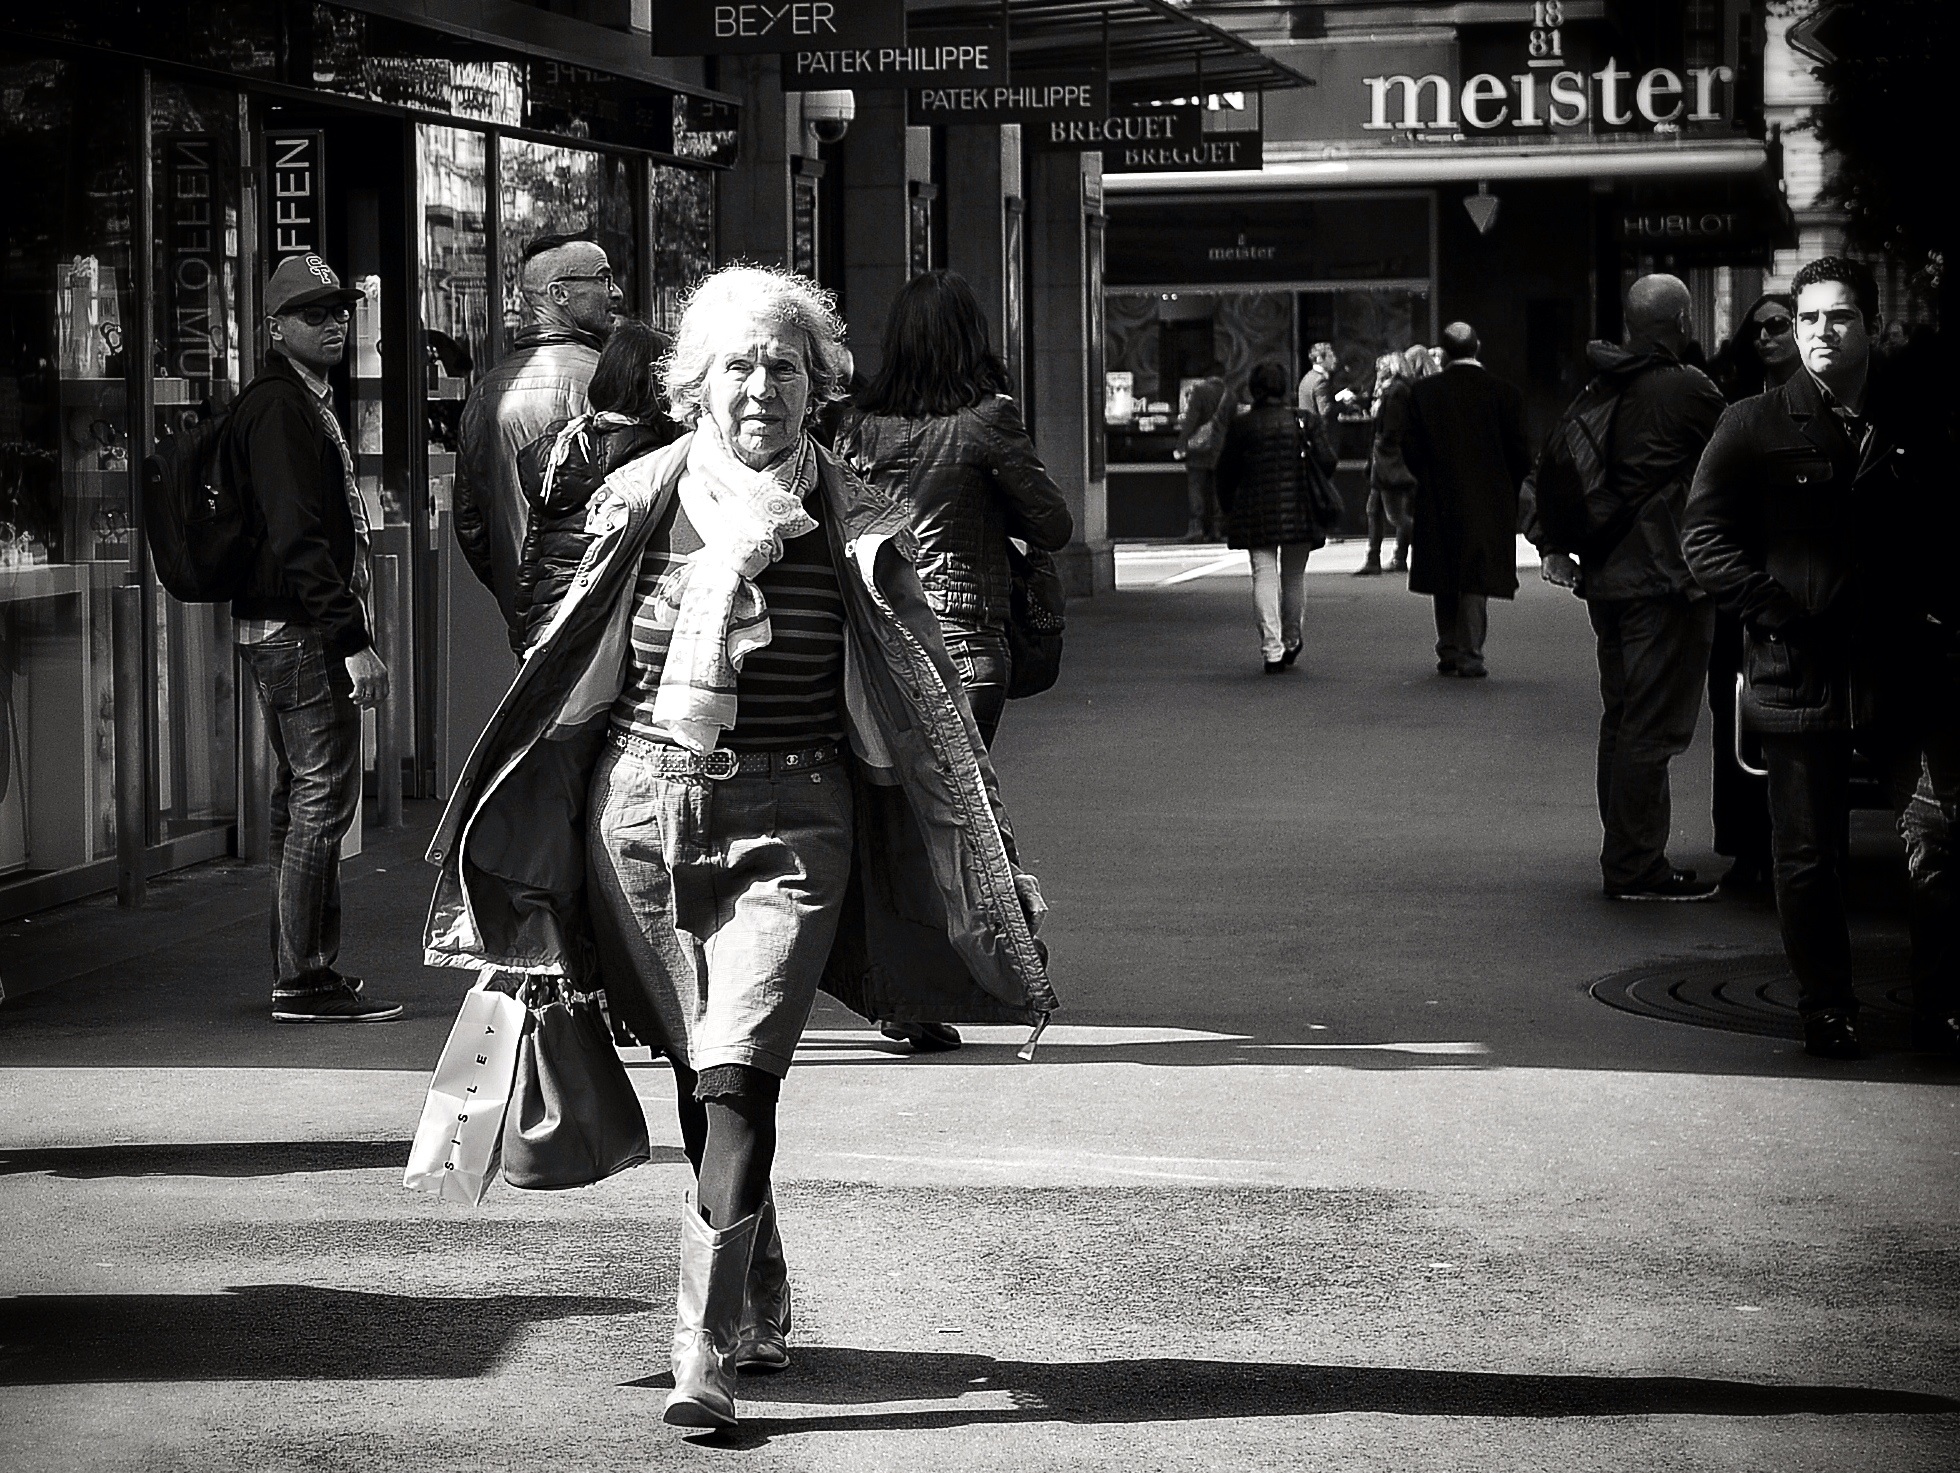
pedestrian, black and white, people, road, white, street, photography, city, urban, spring, fashion, nikon, clothing, black, monochrome, streetphotography, candid, infrastructure, swiss, footwear, photograph, streetart, schweiz, switzerland, zurich, streetphoto, schwarzundweiss, stphotographia, streetscene, strassenszene, strassenfotografie, streetlife, streetportrait, streetpix, thomas8047, onthestreets, bahnhofstrasse, streetphotographer, zurichstreet, fascinationstreet, nikond300s, z ri, streetartz ri, smartboots, monochrome photography, film noir